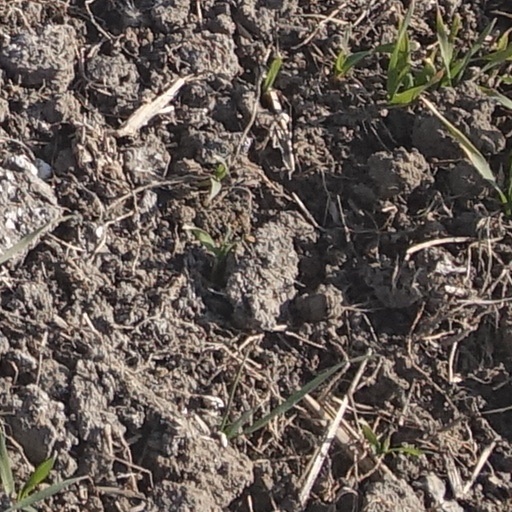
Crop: wheat